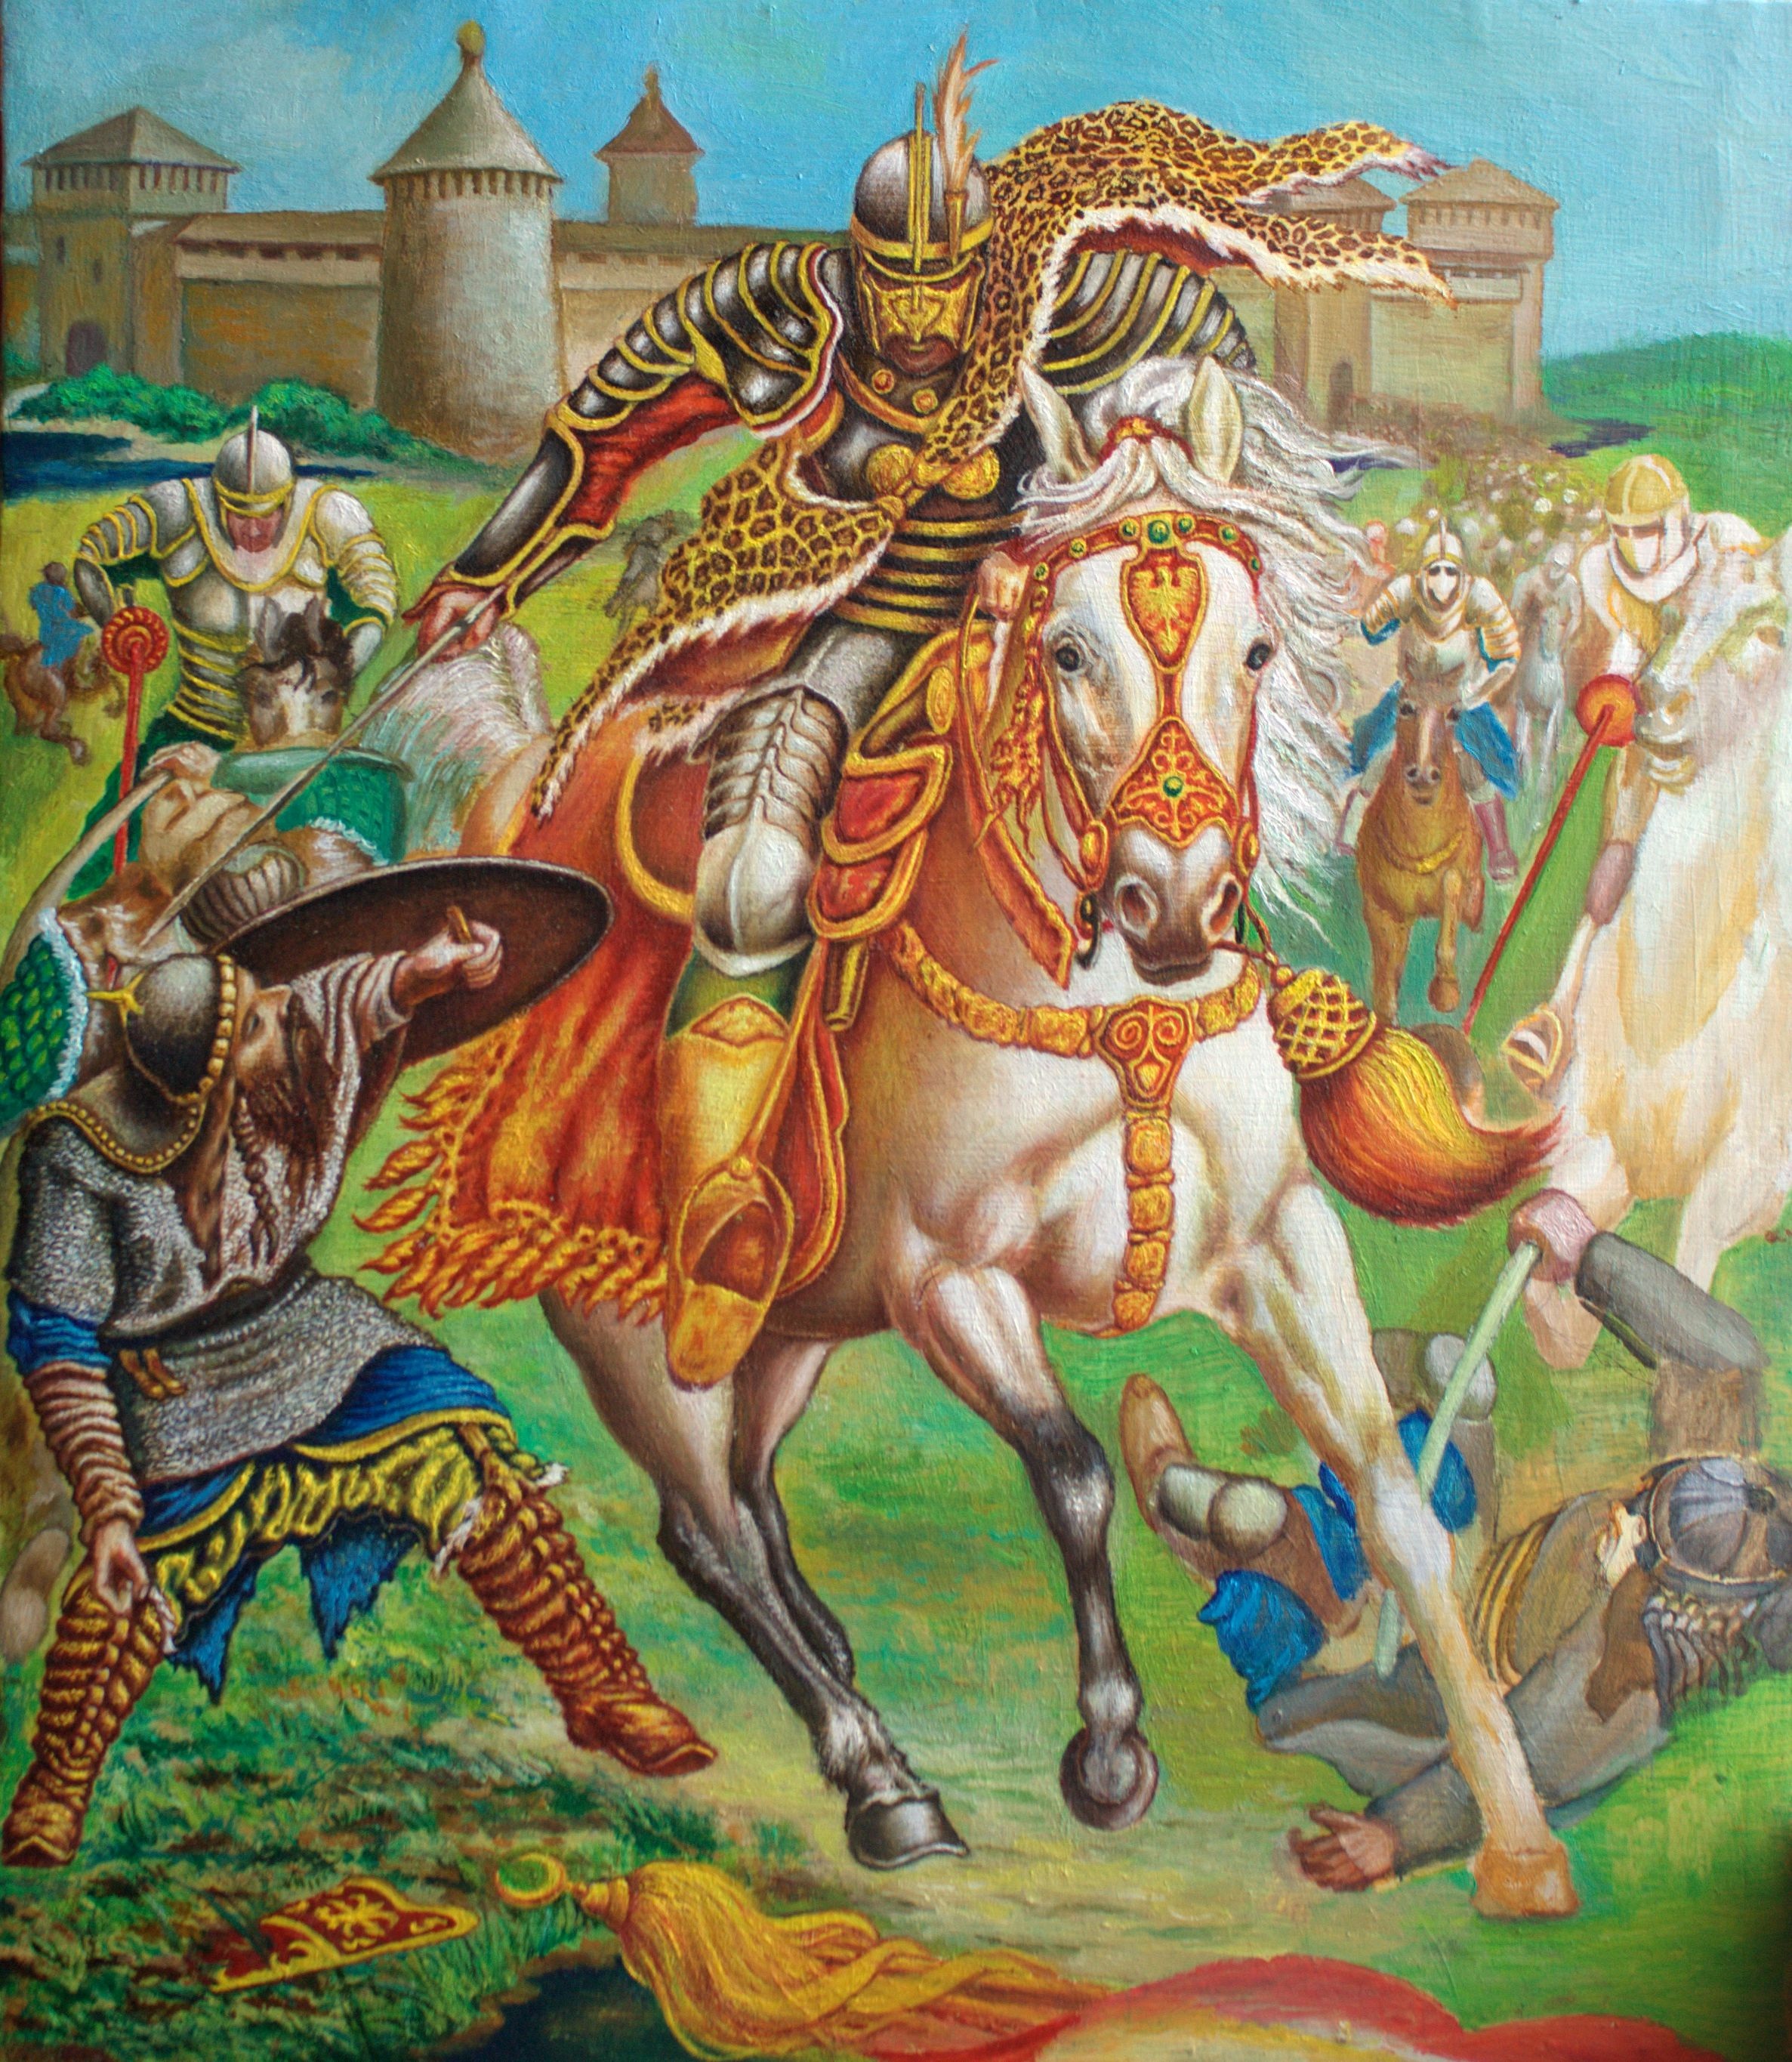
painting, miniature, war, art, mural, middle ages, polish, hussar, mythology, mythical creature, horse like mammal, condottiere